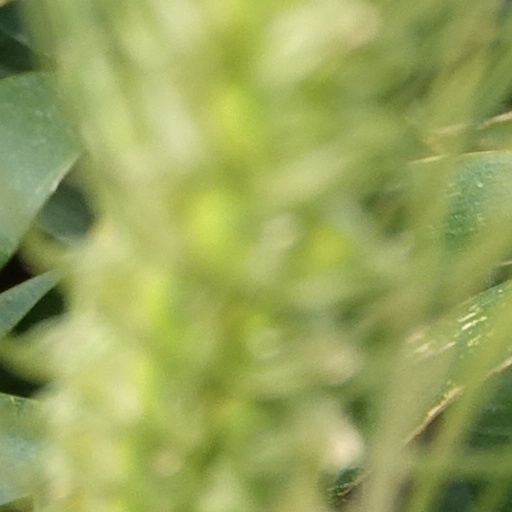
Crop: wheat